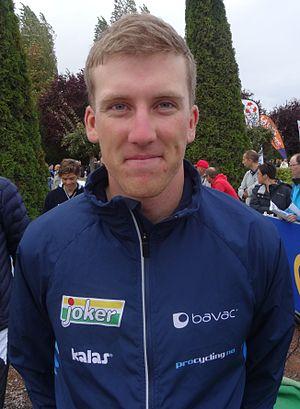
Reportage réalisé le dimanche 21 septembre à l'occasion du départ et de l'arrivée du Grand Prix d'Isbergues 2014 à Isbergues, Nord-Pas-de-Calais, France.
La saison 2014 de l'équipe cycliste Joker est la huitième de cette équipe.